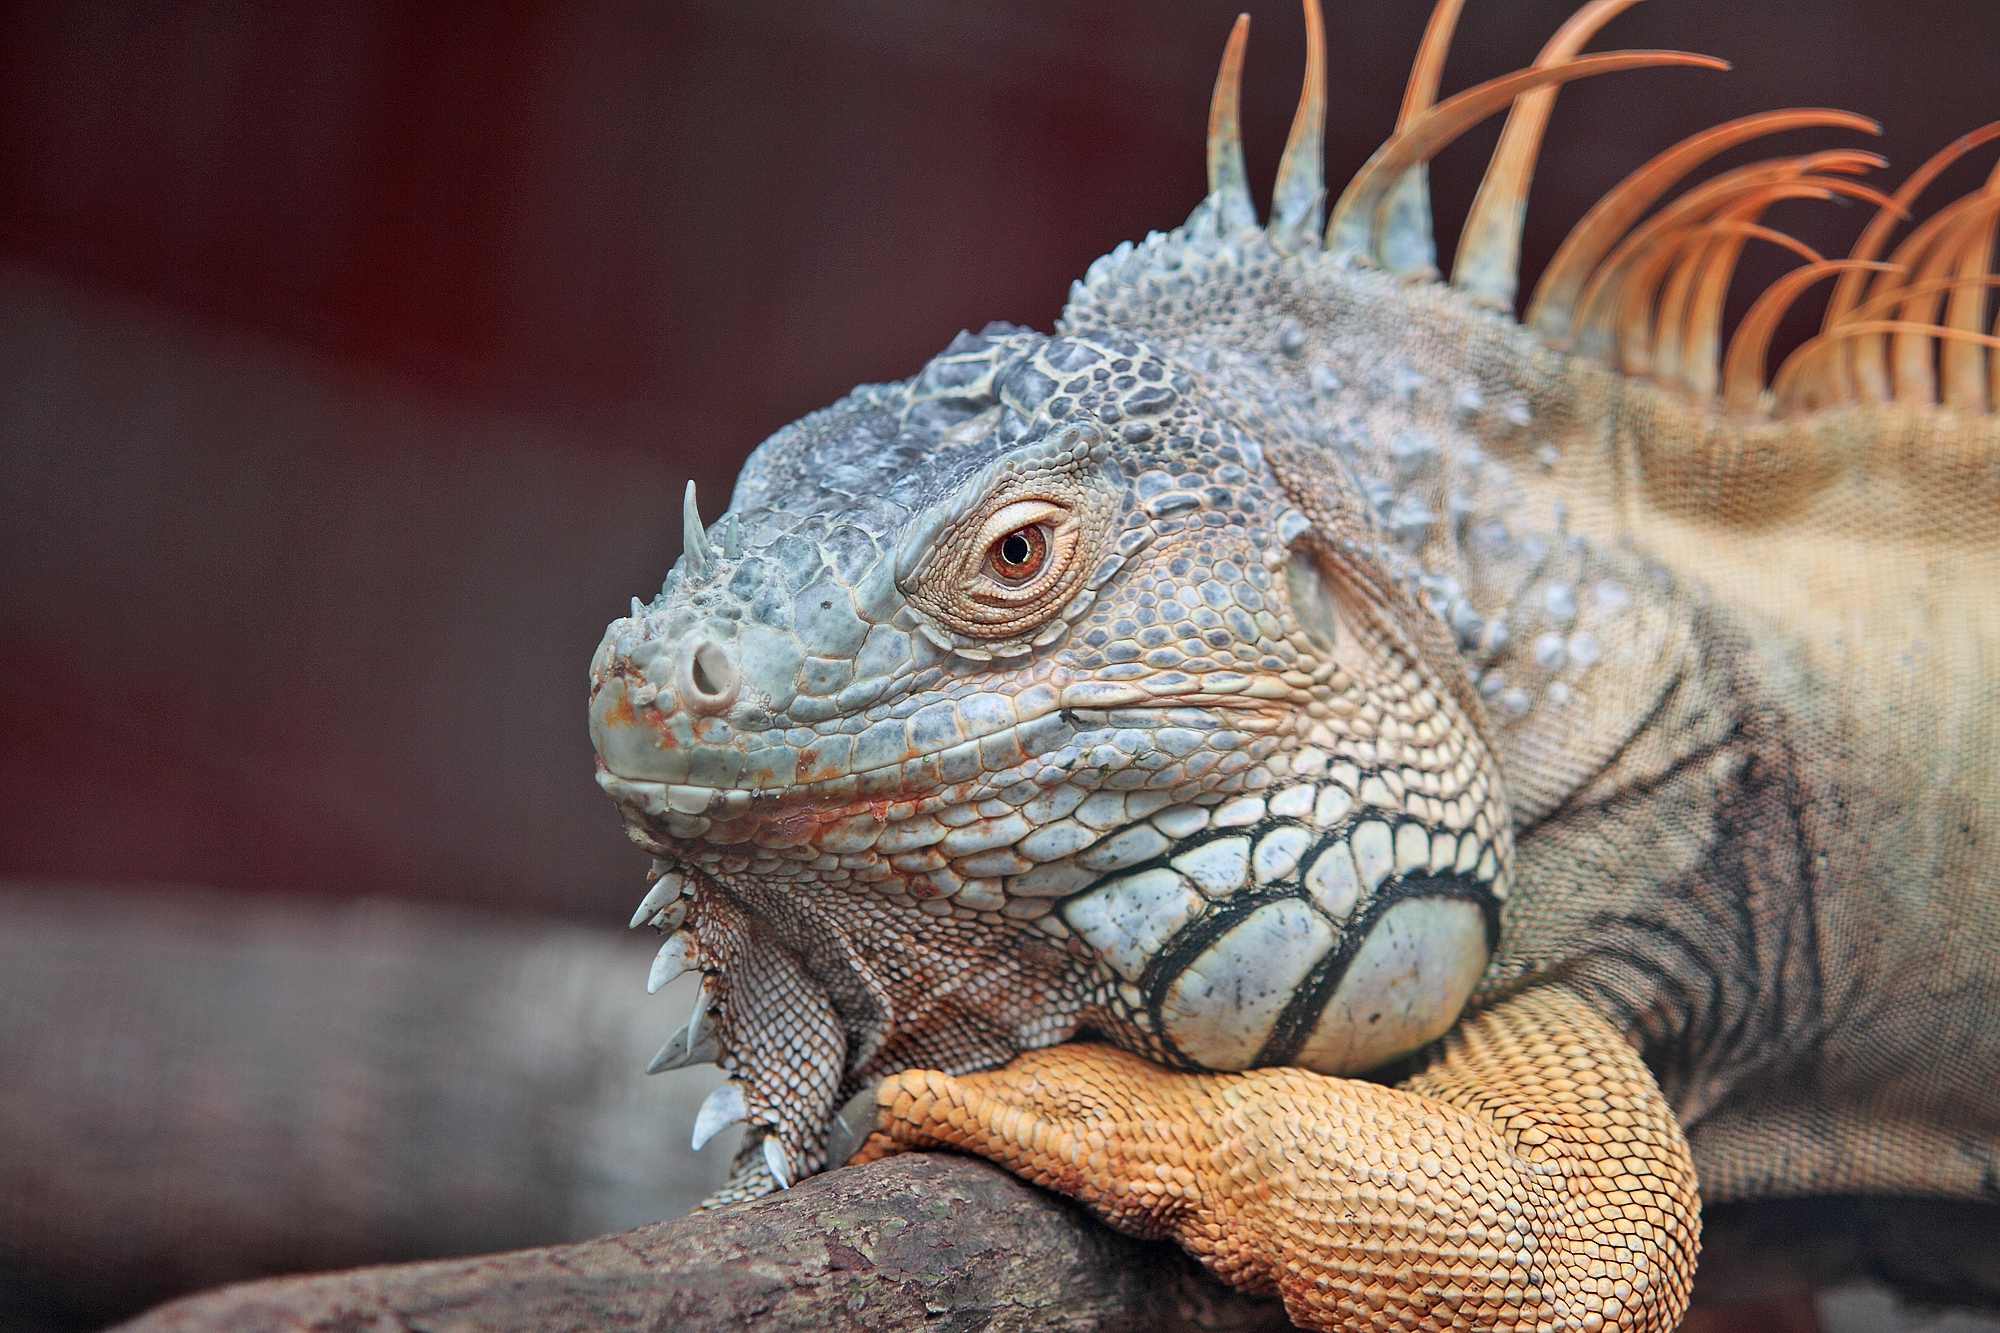
iguana, iguania, vertebrate, reptile, iguanidae, green iguana, lizard, scaled reptile, marine iguana, terrestrial animal, adaptation, mouth, organism, wildlife, zoo, dragon lizard, claw